Vodroffsvej 10

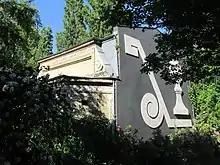
The atelier photographed from the adjacent public space in 2022

The house is constructed of red brick with two storeys over a walk-out basement. The square building is topped by a pyramidal roof with a small spire. The main entrance is accentuated by a plastered portal topped by a triangular pediment. The garden side of the building features large arched windows on each floor as well as an avant-corps topped by a balcony.